DelGrosso's Park

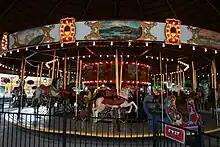
The park's 1924 Herschell Spillman carousel

The DelGrosso family is also the founder of DelGrosso Foods, Inc., which produces and distributes pizza sauce, spaghetti sauce, pasta, and other Italian specialty items.